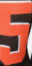
Number: 5